Ancient Olympic Games

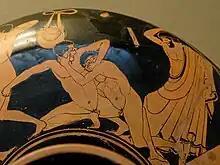
scene: the pankriatiast on the right tries to gouge his opponent's eye; the umpire is about to strike him for this foul. Detail from an Attic red-figure BC, British Museum

Apparently starting with just a single foot race, the program gradually increased to twenty-three contests, although no more than twenty featured at any one Olympiad. Participation in most events was limited to male athletes, except for women who were allowed to take part by entering horses in the equestrian events. Youth events are recorded as starting in 632 BC. Our knowledge of how the events were performed primarily derives from the paintings of athletes found on many vases, particularly those of the Archaic and Classical periods. Competitors had access to two gymnasiums for training purposes: the "Xystos" (meaning 'scraped'), an open colonnade or running track, for the runners and pentathletes, and the "Tetragono" for wrestlers and boxers.